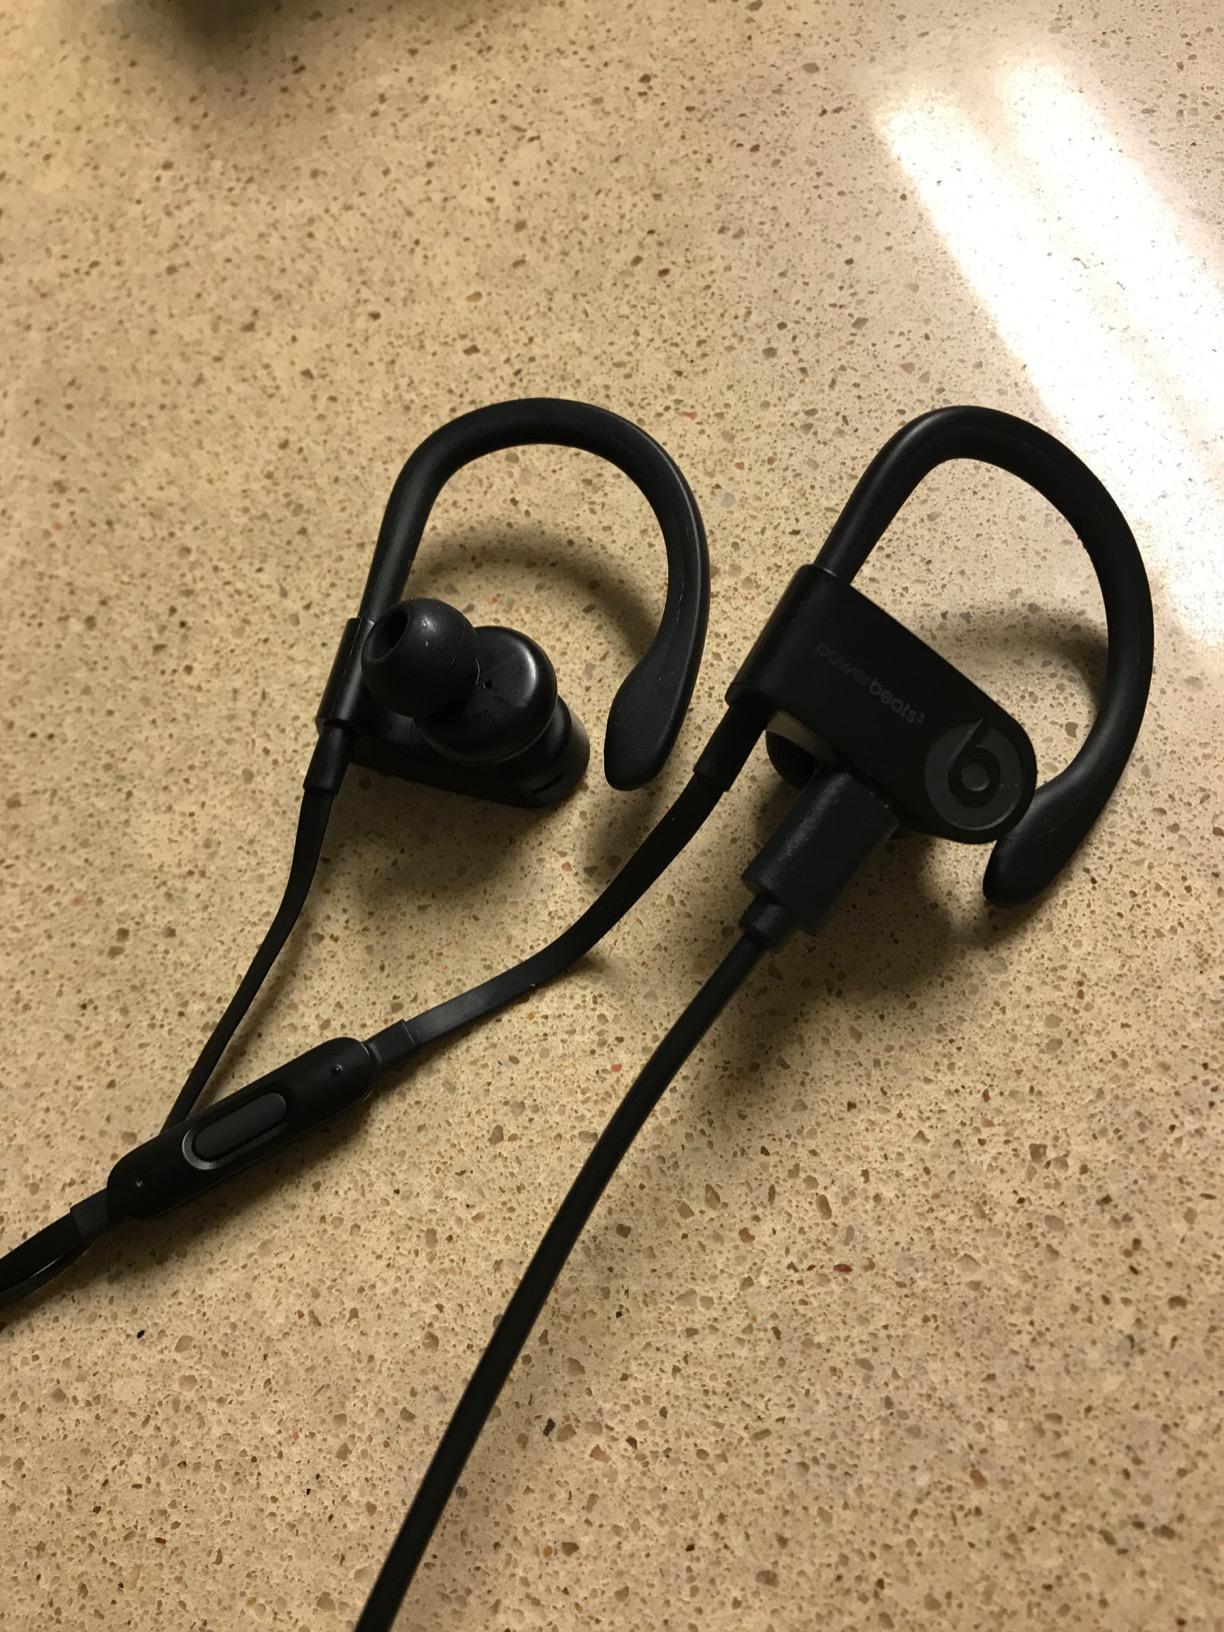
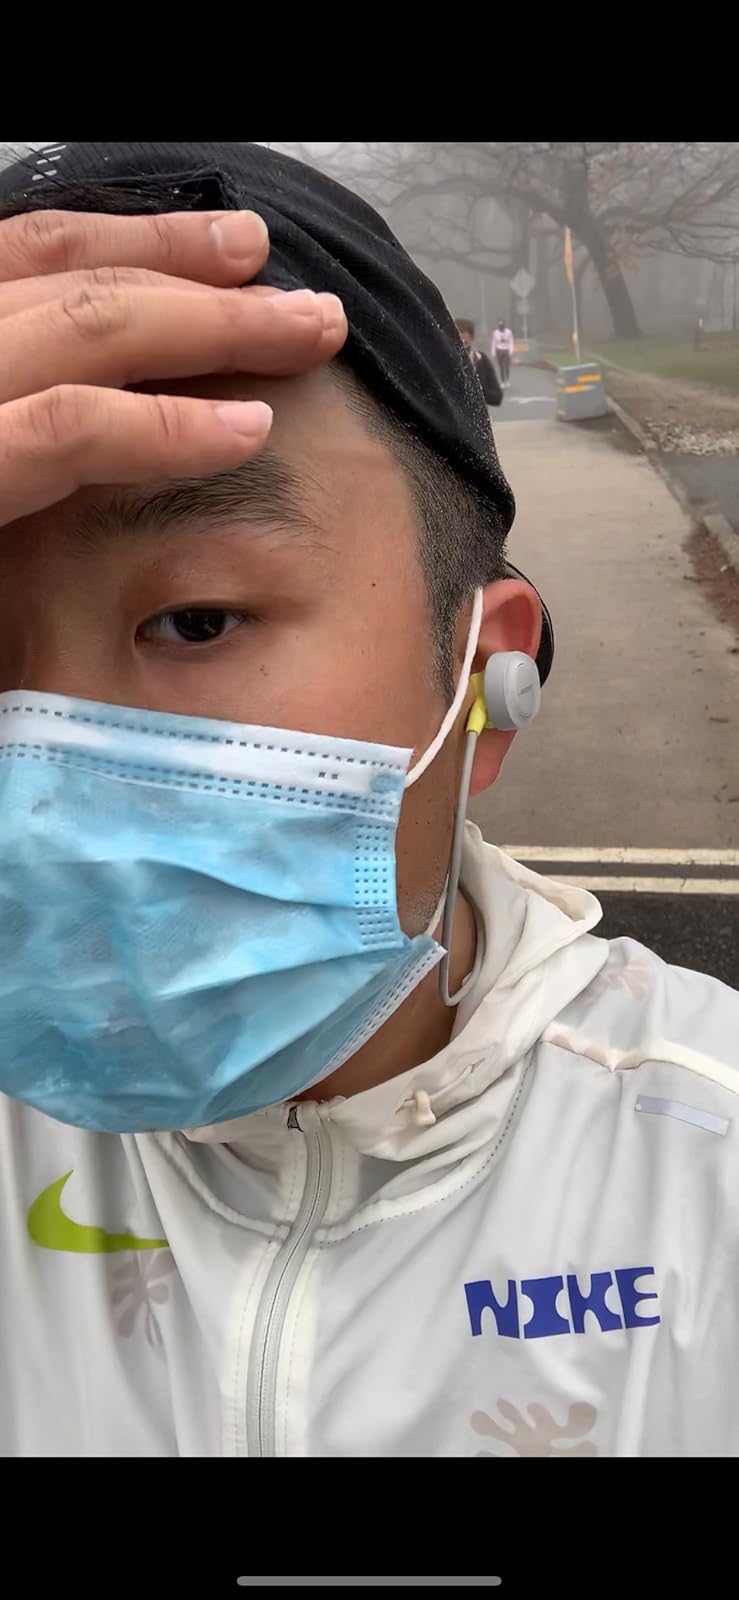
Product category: headphones
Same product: no